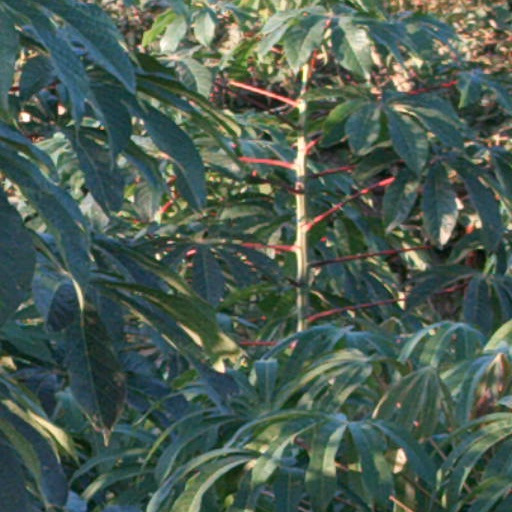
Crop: cassava